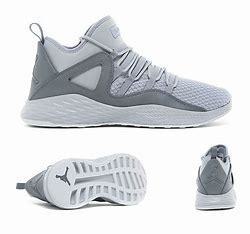
Brand: Jordan
Model: Formula 23